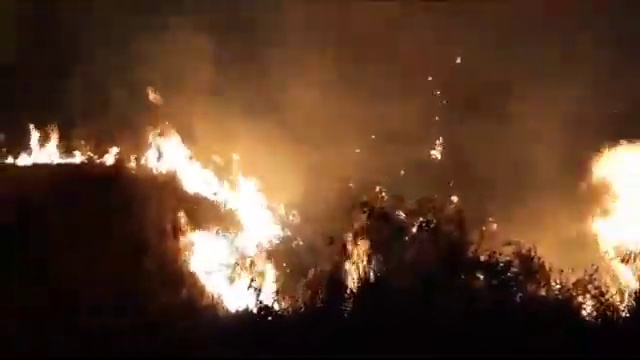
Fire: yes
Smoke: yes